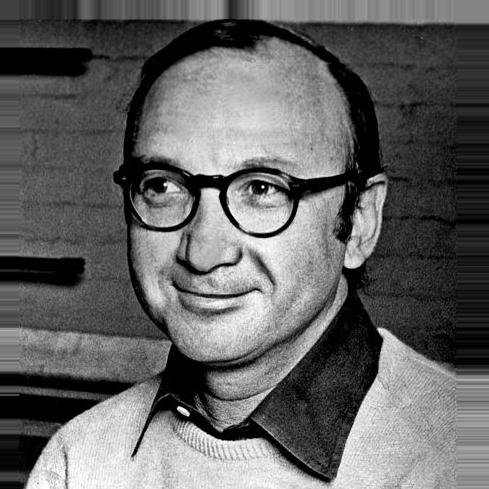
Age: 46